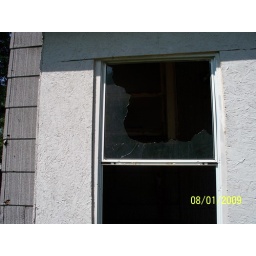
Drive way side Porch window. Next door watched Younger boy Break!. Then throw glass in drive way and yard.